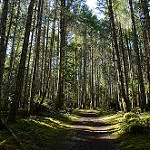
Scene: Outdoor